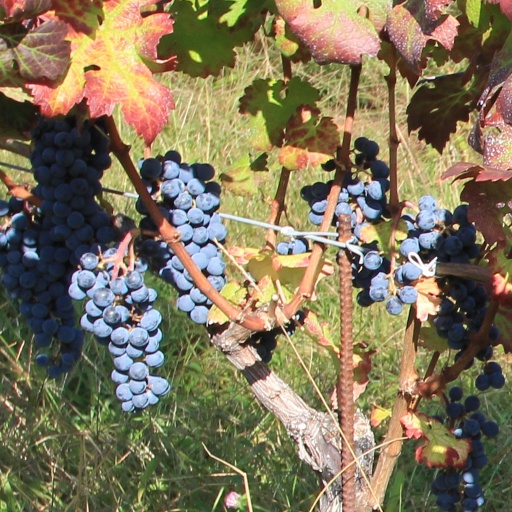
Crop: grape